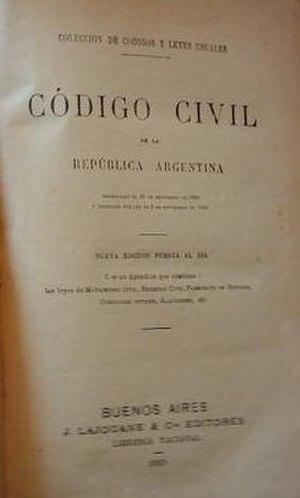
Le Code civil argentin est la plus importante loi argentine régissant le droit civil en Argentine.